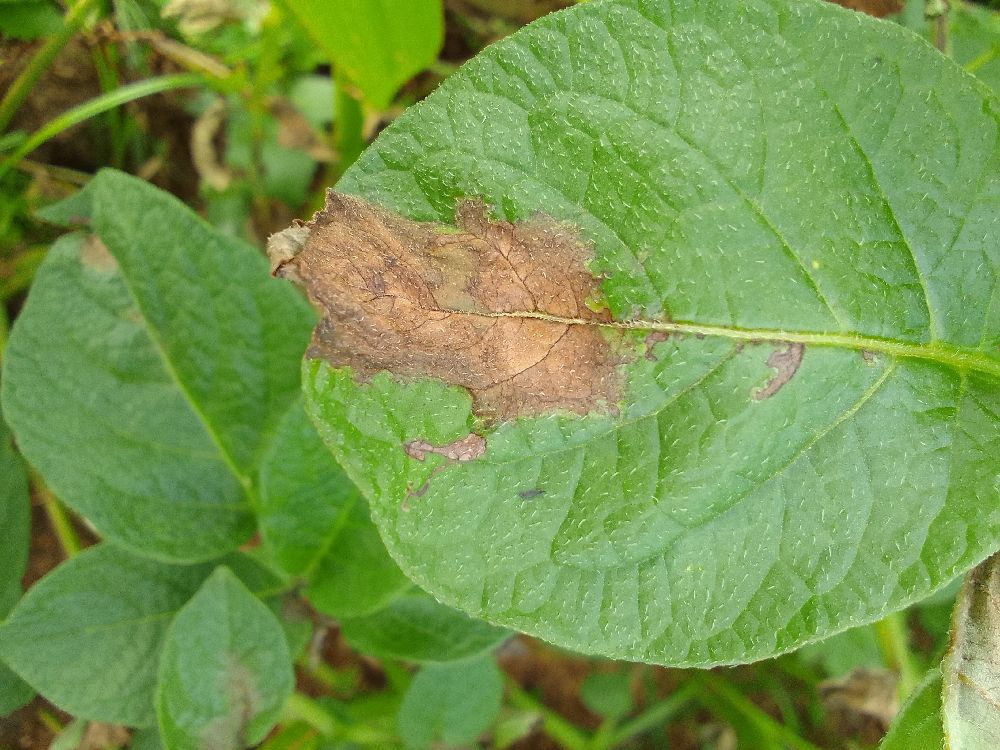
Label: Late blight